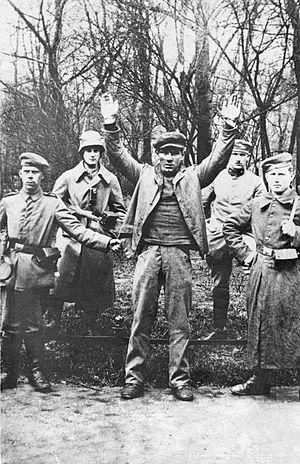
La république des conseils de Bavière, dite aussi république des conseils de Munich, nom également traduit par République soviétique bavaroise ou république soviétique de Bavière, est un gouvernement insurrectionnel d'inspiration communiste proclamé en Bavière durant la révolution de 1918-1919 par des conseils ouvriers, gouvernement qui dure du 7 avril au 3 mai 1919 et s'effondre dans la violence et la confusion.